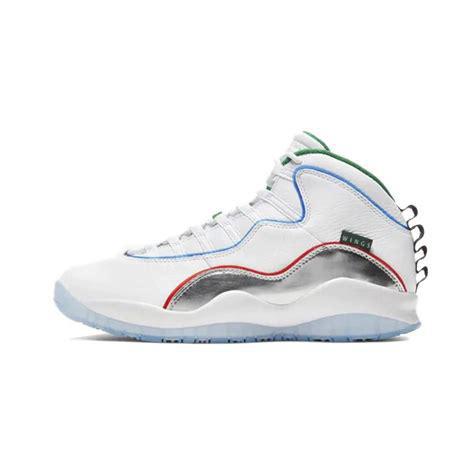
Brand: Jordan
Model: 10 Retro